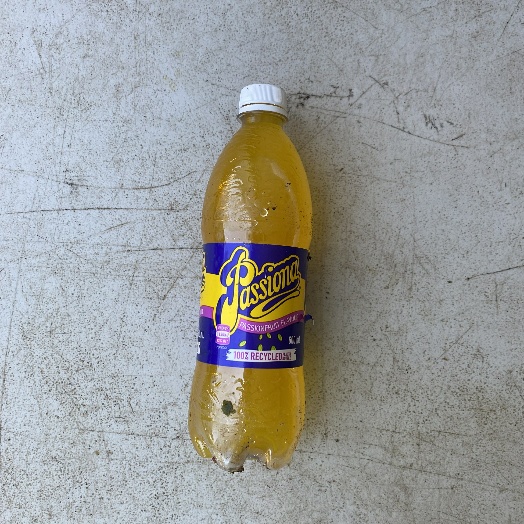
Label: Plastic